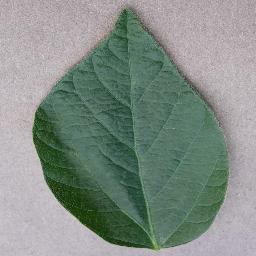
Label: Soybean___healthy